Schoolcraft Township, Houghton County, Michigan

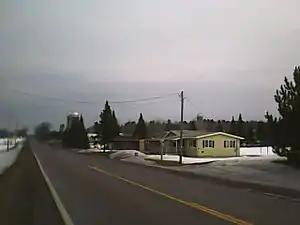
A prospect of part of Larnouche

According to the United States Census Bureau, the township has a total area of , of which is land and (1.67%) is water.